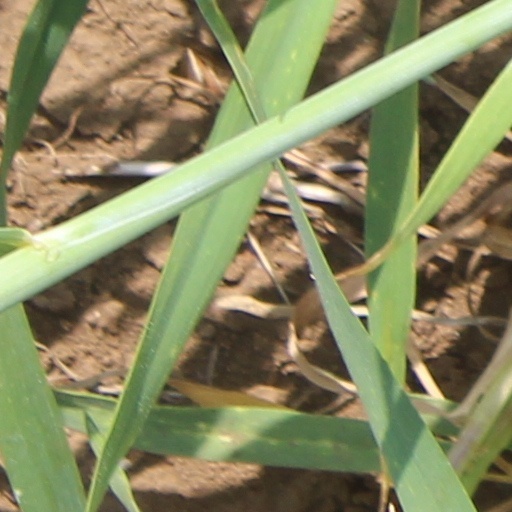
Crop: wheat